Fethullah Gülen

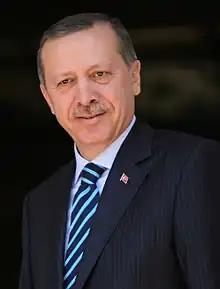
Erdoğan in 2010

Despite Gülen's and his followers' statements that the organization is non-political in nature, analysts believed that a number of corruption-related arrests made against allies of Erdoğan reflect a growing political power struggle between Gülen and Erdoğan. These arrests led to the 2013 corruption scandal in Turkey, which the ruling AKP's supporters (along with Erdoğan himself) and the opposition parties alike have said were choreographed by Gülen after Erdoğan's government came to the decision early in December 2013 to shut down many of his movement's private pre-university schools in Turkey.